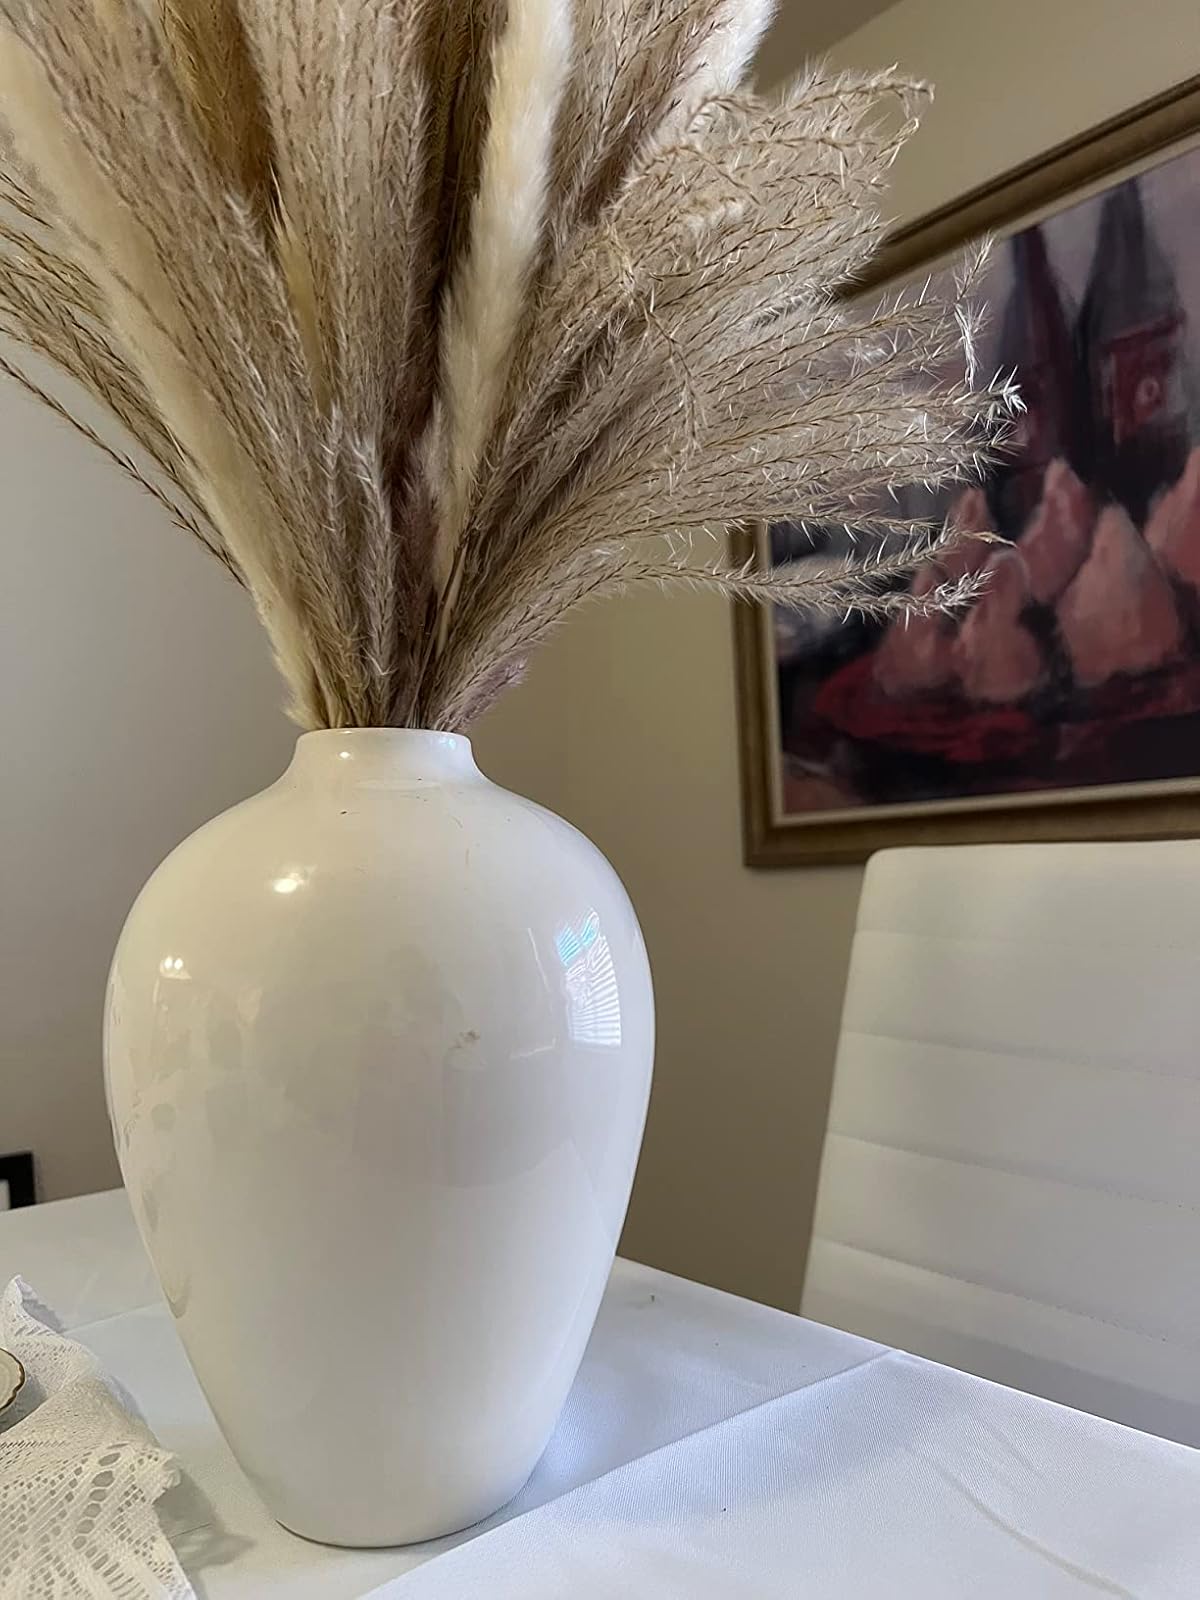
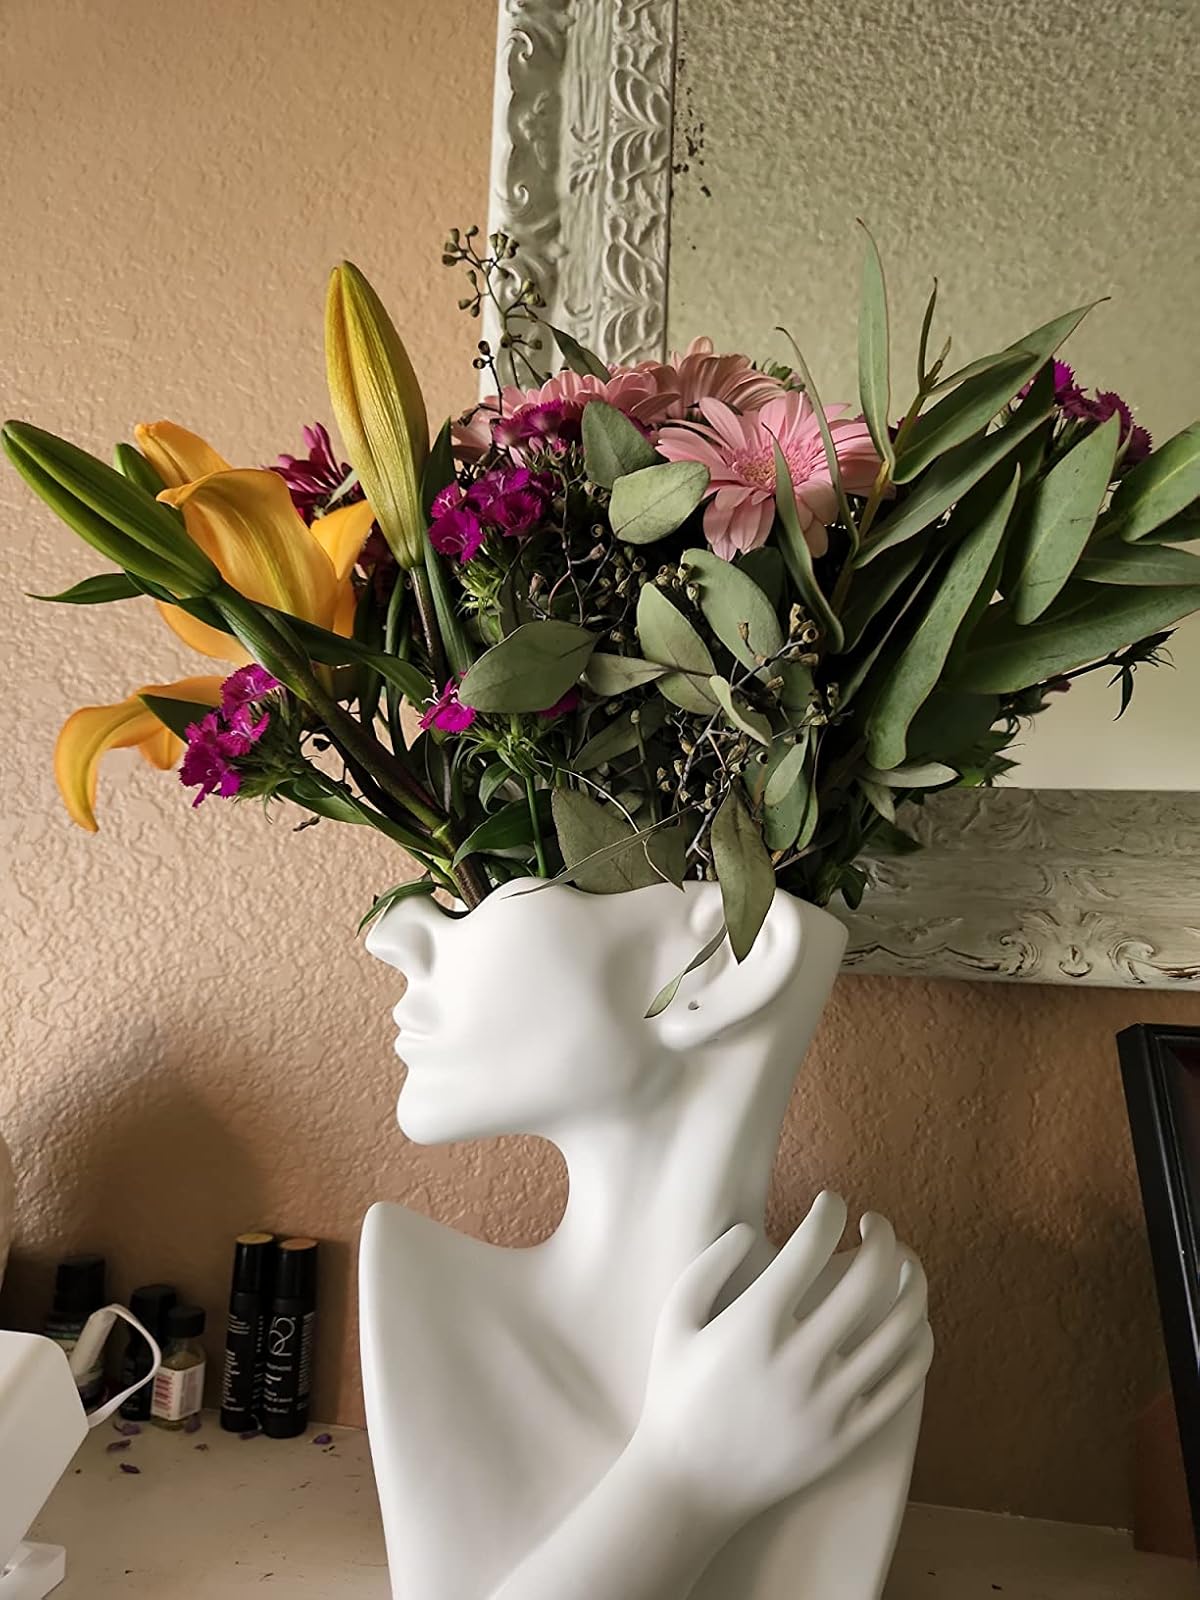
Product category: vase
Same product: no